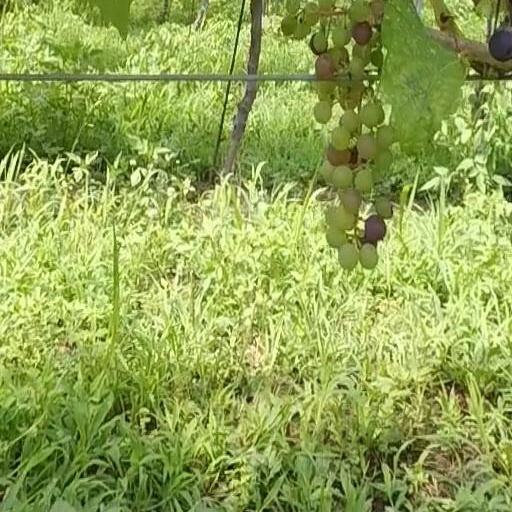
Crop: grape